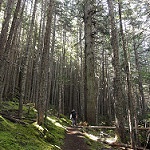
Scene: Outdoor